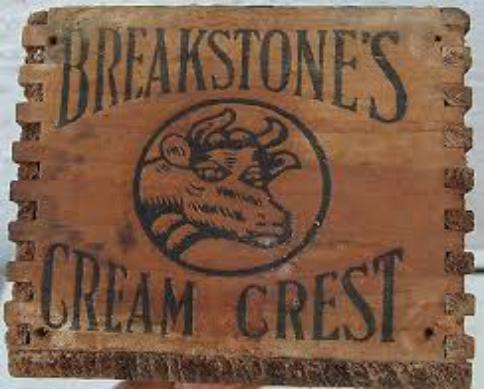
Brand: Breakstone's
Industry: Food